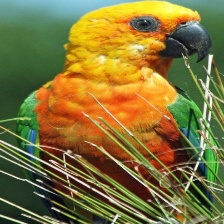
Species: JANDAYA PARAKEET
Scientific name: ARATINGA JANDAYA